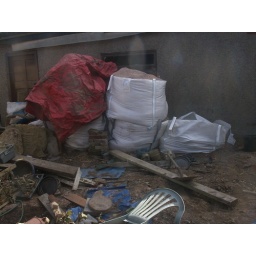
One of broken bricks, one of sandstone, one of plastic pots (with tarp over it), one of granite rocks.